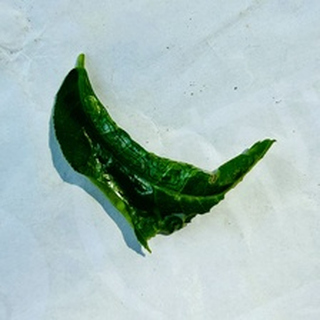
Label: lemon_curl_virus